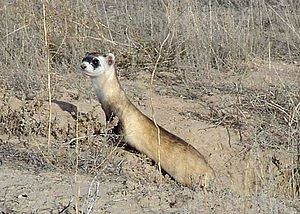
Sortfodet ilder
Den sortfodede ilder er et dyr i mårfamilien under rovdyrene. Den blev for nylig udryddet i naturen, men er gradvist ved at blive genindført gennem opdræt i fangenskabs-programmer.